Patricia Lock Dawson

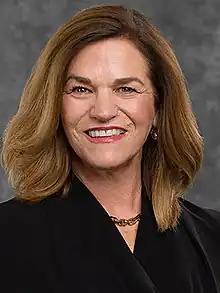
Lock Dawson in 2021

Patricia Lock Dawson is an American politician who has been mayor of Riverside, California since 2020, when she was elected. Lock Dawson succeeded Rusty Bailey. She previously spent nine years on the Riverside Unified School District Board of Trustees.